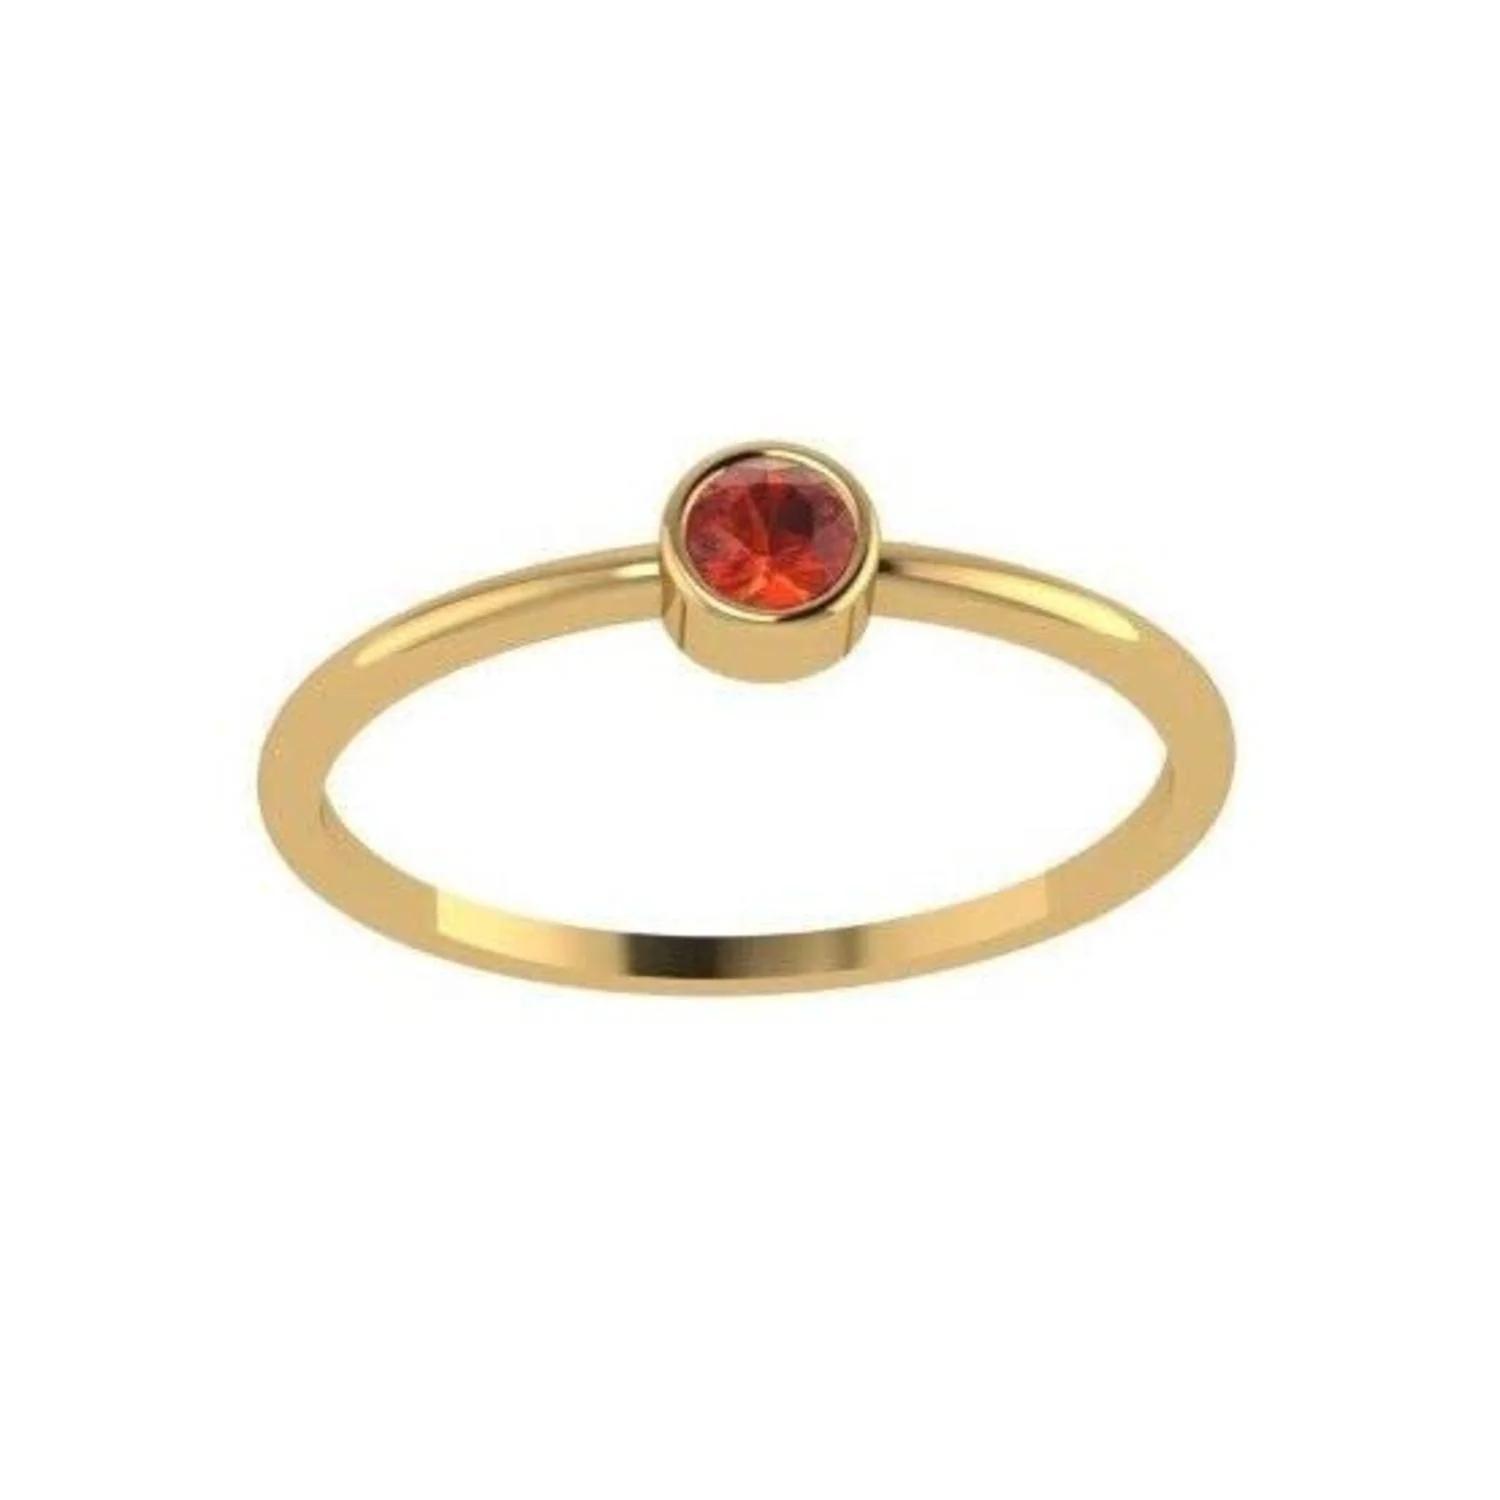
RAJASTHAN GEMS Ring Gold Yellow Red Round Ruby 18K 9K 14K INDIA Ring Size 13.5 Gem Stone Women Handmade Real Natural D672
Type: Rings
Brand: RAJASTHAN GEMS
Price: Rs. 5250
RAJASTHAN GEMS Ring Gold Yellow Red Round Ruby 18K 9K 14K INDIA Ring Size 13.5 Gem Stone Women Handmade Real Natural D672